Parke's Castle

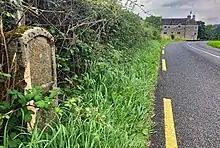
The milestone on the road by Parke's Castle, indicating 7 miles to Sligo and 5 miles to Dromahair.

The first mention of O'Rourke's tower house at Baile Nua (Newtowne) appears in the "Annals of Lough Cé" in 1546. According to the annals, ""great treachery was practiced by the sons of Alexander MacCabe against O'Ruairc in his own town i.e. Baile Nua, his castle in the Barony of Drumahaire"". Therefore, it is reasonable to suggest that this tower house dates to the mid-15th century.